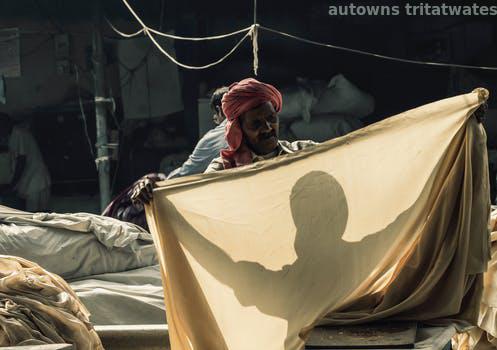
Label: Watermark